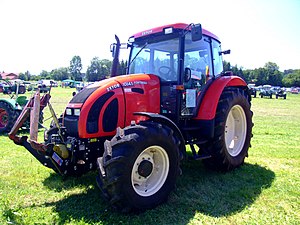
Zetor
Zetor 10641 Forterra
Zetor er et traktormærke fra Tjekkiet. En af deres nyeste serier er Proxima Power.